History of Montenegro

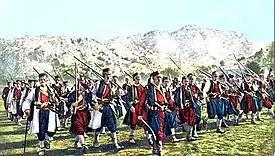
Warriors from Chevo clan marching to battle.

For 180 years after their first appointment, the Vladikas were elected by the Serbian Patriarchate of Peć and the clans — an arrangement which was ultimately abandoned in favour of the hereditary system in 1696. For most of this period the Montenegrin people were in constant struggle for its autonomy inside of the Ottoman Empire .